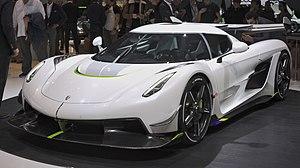
Koenigsegg est un constructeur automobile suédois spécialisé dans les modèles sport de grand standing. La marque est créée en 1994 par Christian von Koenigsegg, alors âgé de 22 ans.